Jacques Doniol-Valcroze

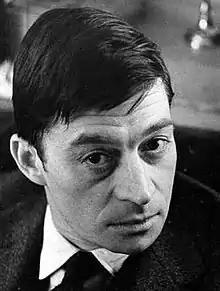

Jacques Doniol-Valcroze (15 March 1920 – 6 October 1989) was a French actor, critic, screenwriter, and director. In 1951, Doniol-Valcroze was a co-founder of the renowned film magazine "Cahiers du cinéma", along with André Bazin and Joseph-Marie Lo Duca. The magazine was initially edited by Doniol-Valcroze between 1951–1957. As critic, he championed numerous filmmakers including Orson Welles, Howard Hawks, and Nicholas Ray.